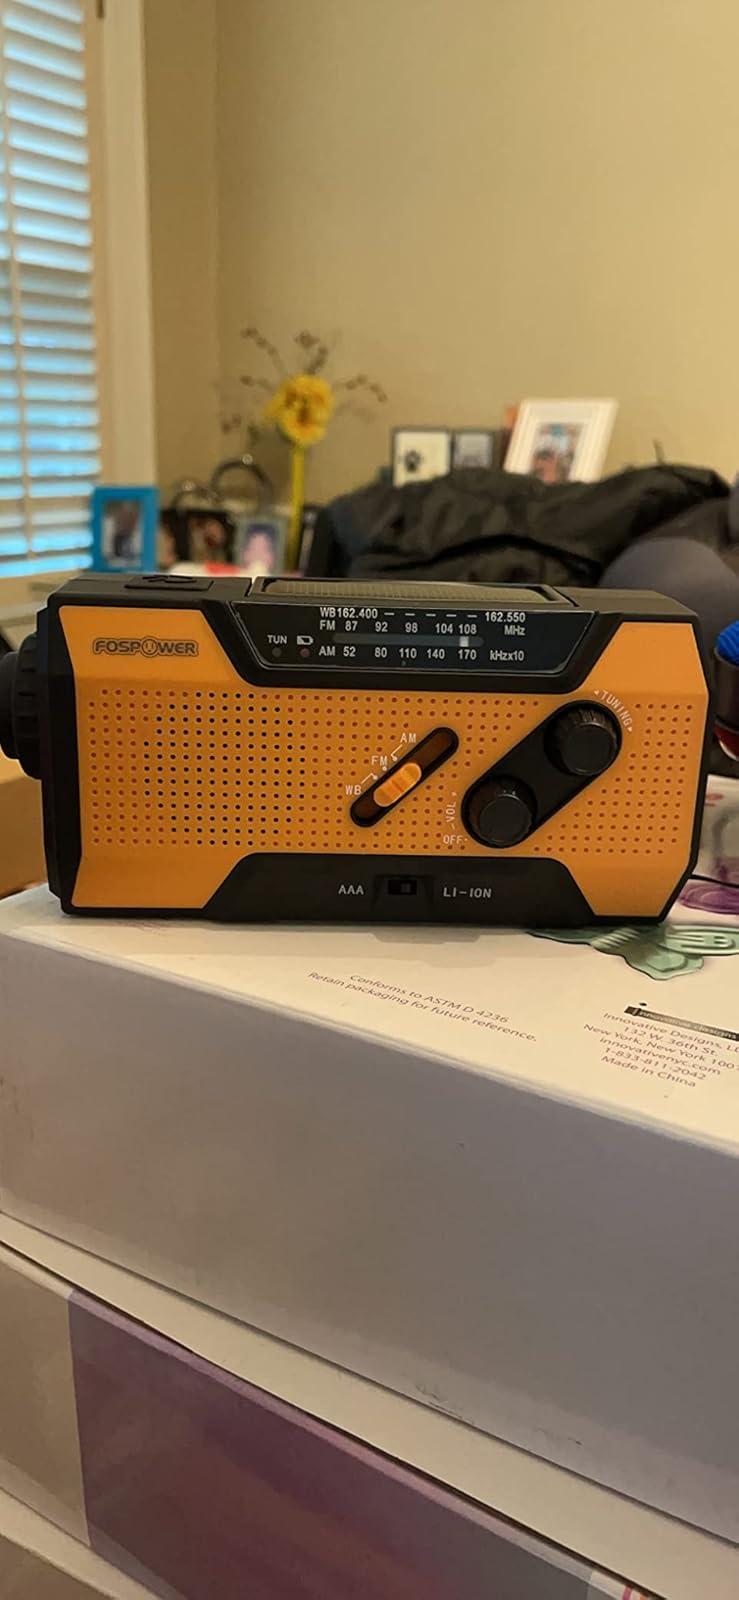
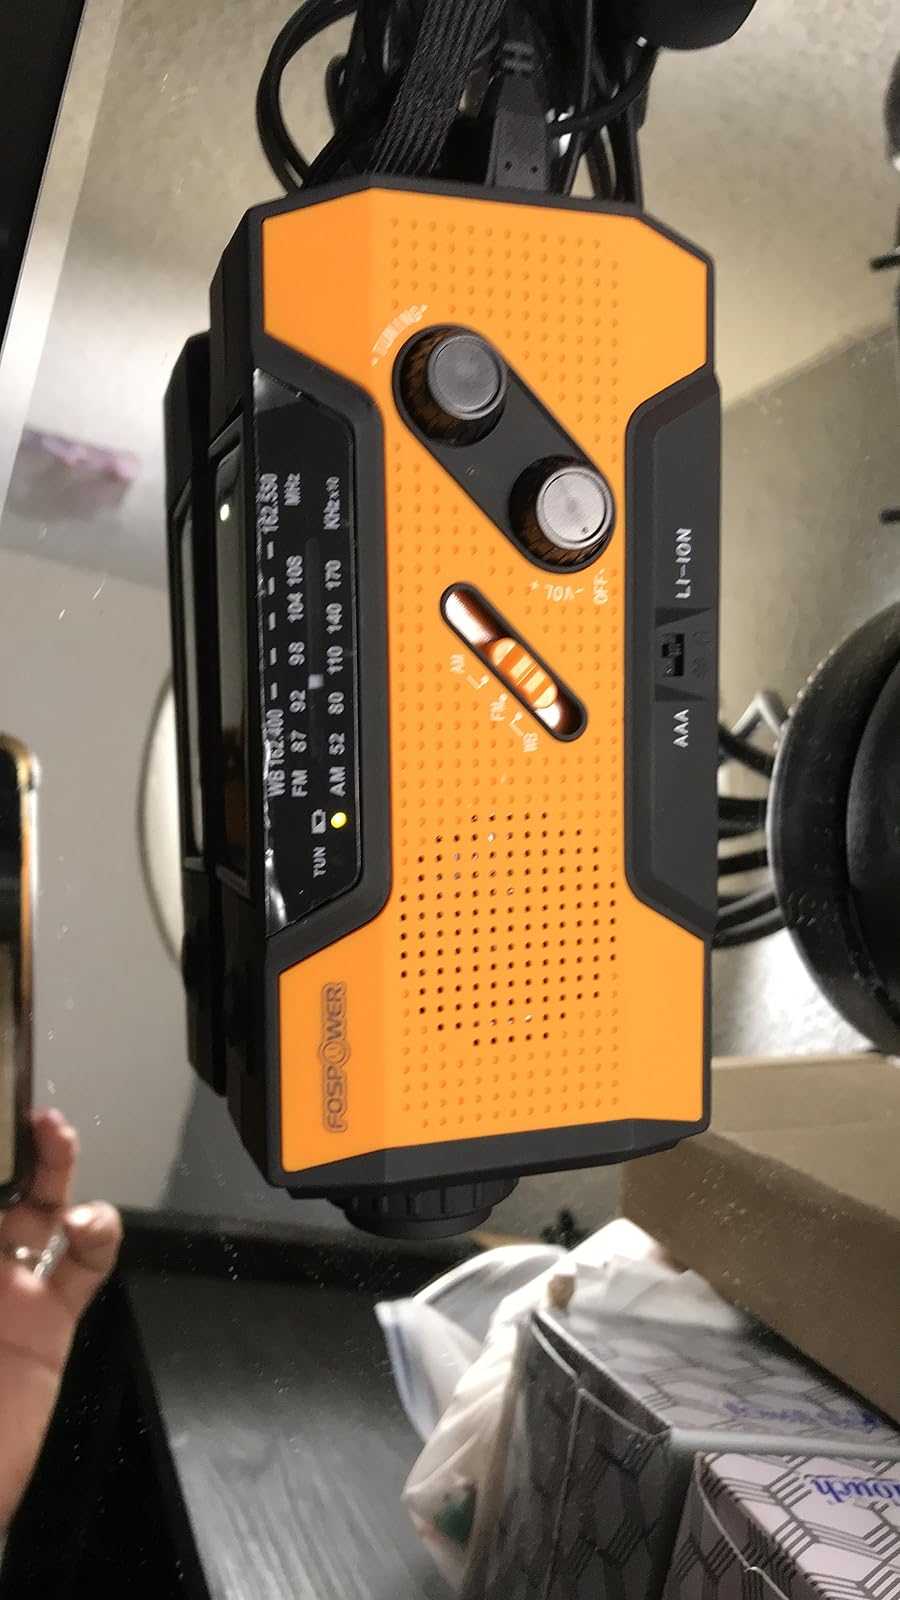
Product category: radio
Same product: yes